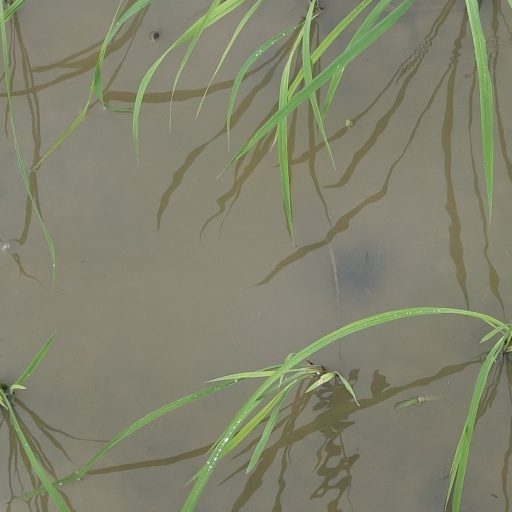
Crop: rice